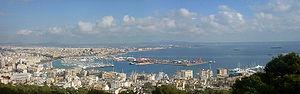
Palma ou Palma de Majorque en français, Palma ou Palma de Mallorca en catalan et en castillan, se nommant officiellement Palma, est la ville principale de l'île de Majorque et la capitale de la communauté autonome des îles Baléares, en Espagne. Elle constitue à elle seule l'une des comarques de l'île.
La baie de Palma est une baie d'Espagne située au sud-ouest de l'île de Majorque, dans les îles Baléares.